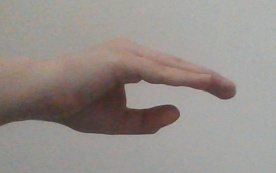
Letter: jeem